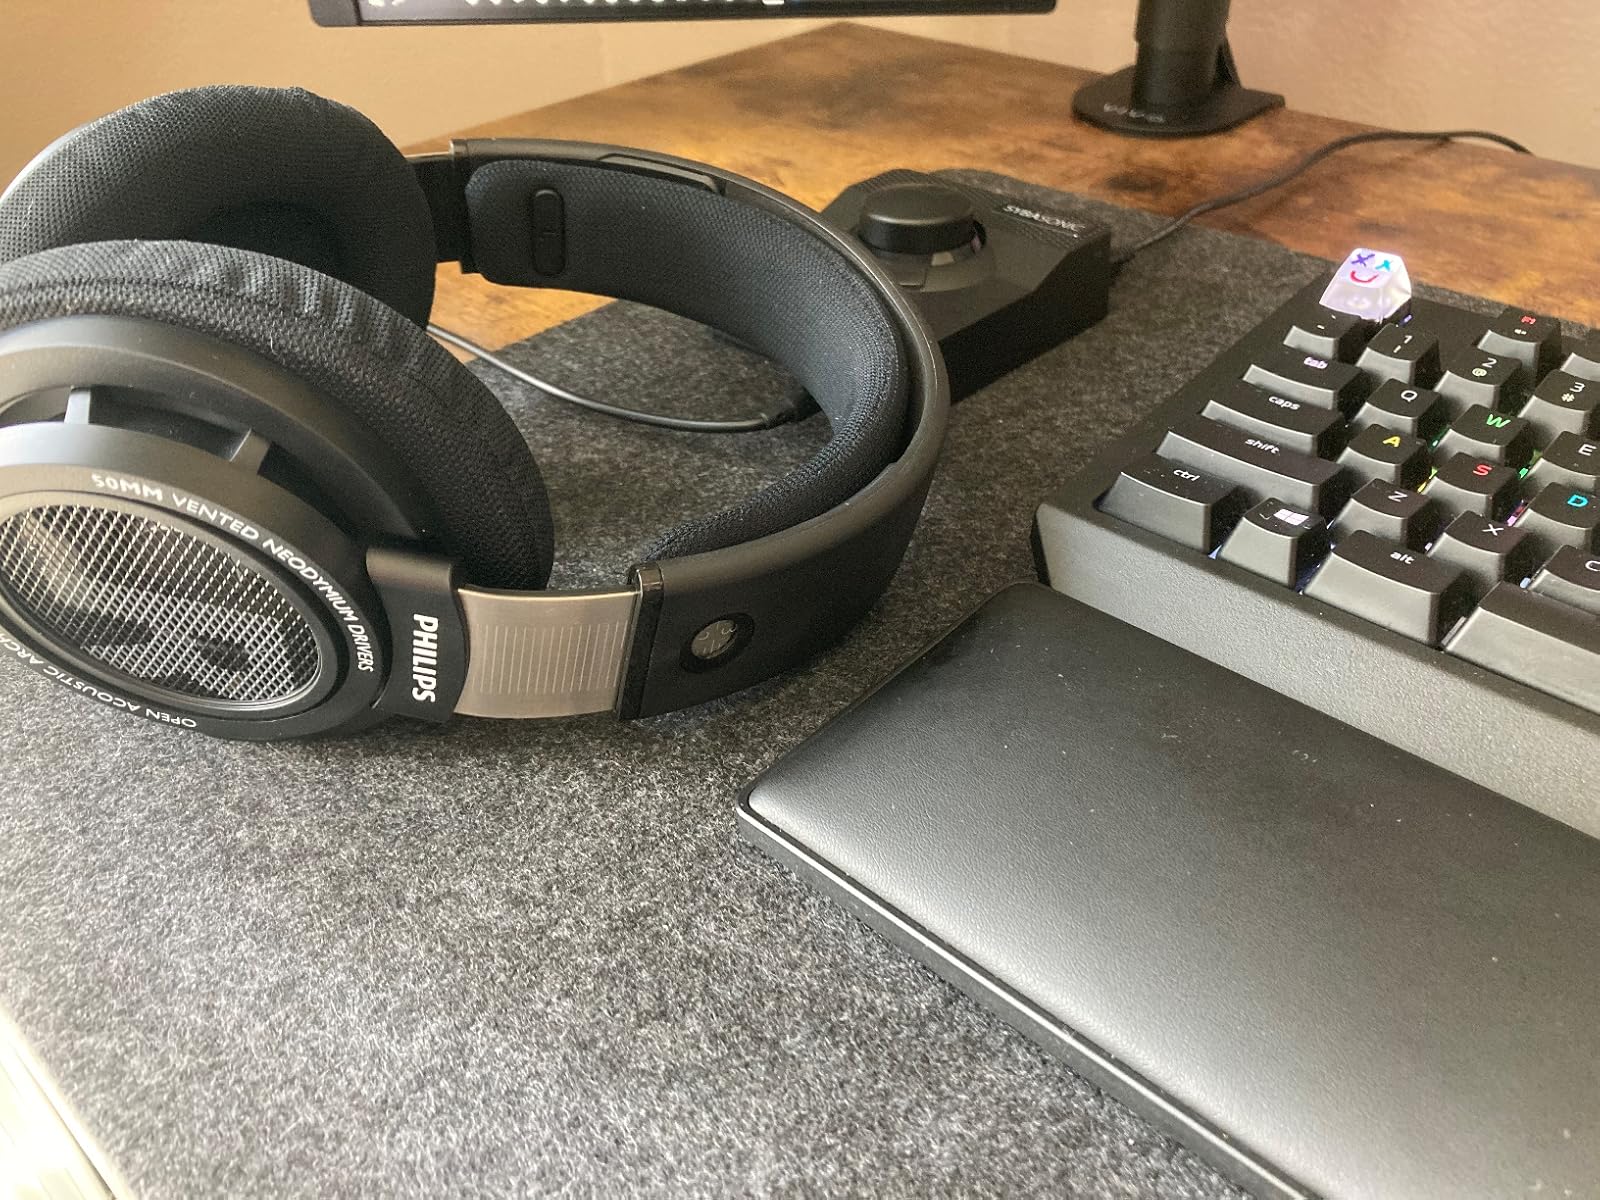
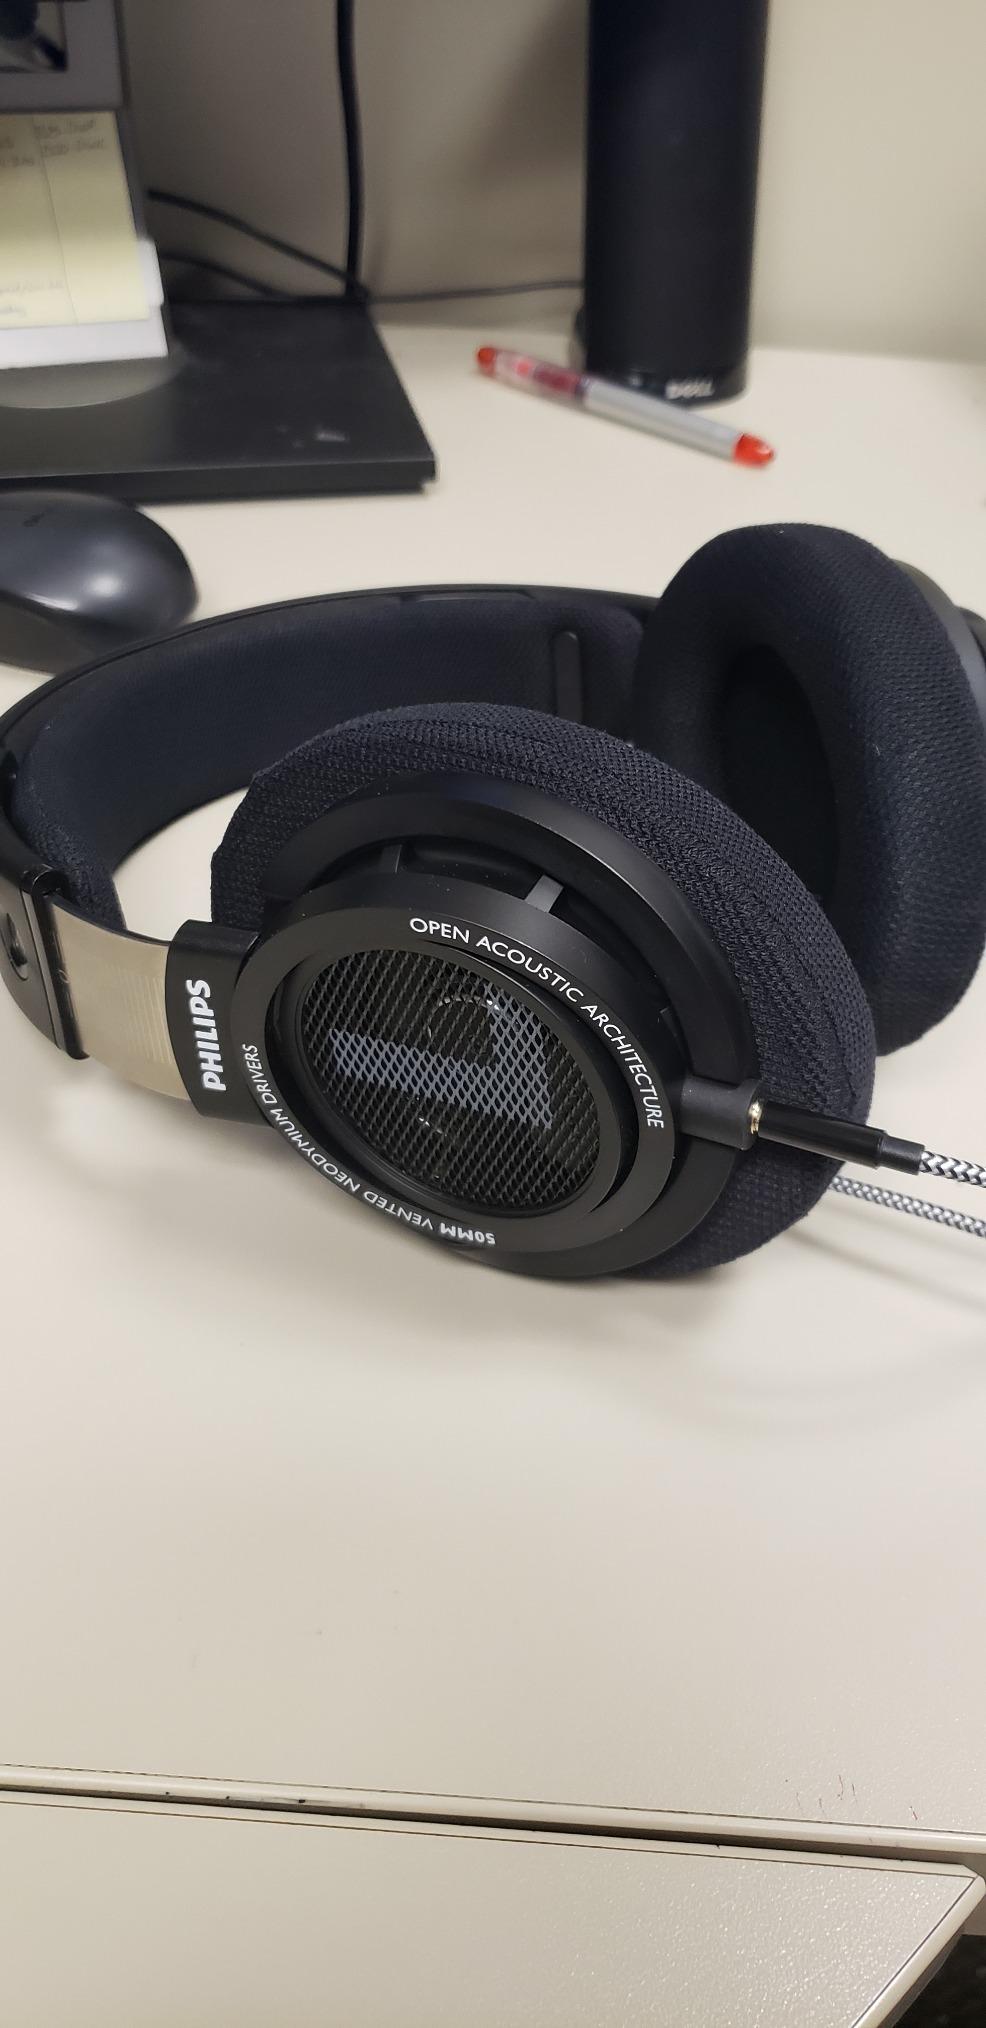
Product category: headphones
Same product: yes